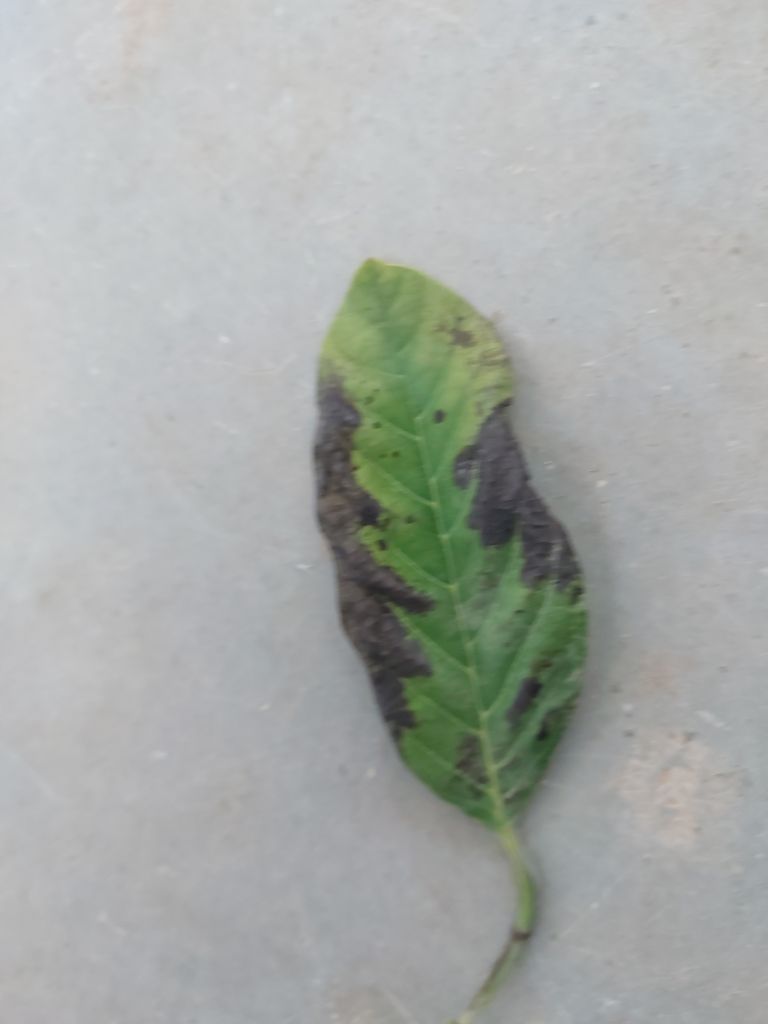
Disease label: Leaf spot on Leaves